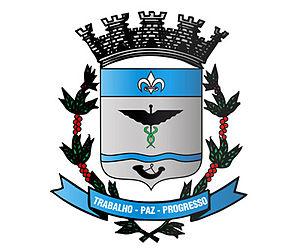
Tupi Paulista est une municipalité brésilienne de l'État de São Paulo et la Microrégion de Dracena.